Jukka Juusti

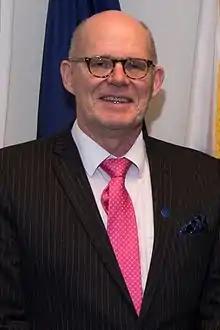
Jukka Juusti in 2017

Jukka Matti Juusti (born 16 May 1955) is a Finnish Engineer Major General (special officer), retired, and he holds a Master of Science degree in technology. When appointed as Permanent Secretary of the Ministry of Defence as of 1 January 2016, he followed Arto Räty in this post. Prior to the appointment, he acted as the Director of the Resource Policy Department in 2012–2015.